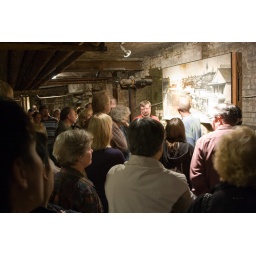
the original Seattle settlement was built under sea level, and they later elevated the city street and the original ground level became underground..